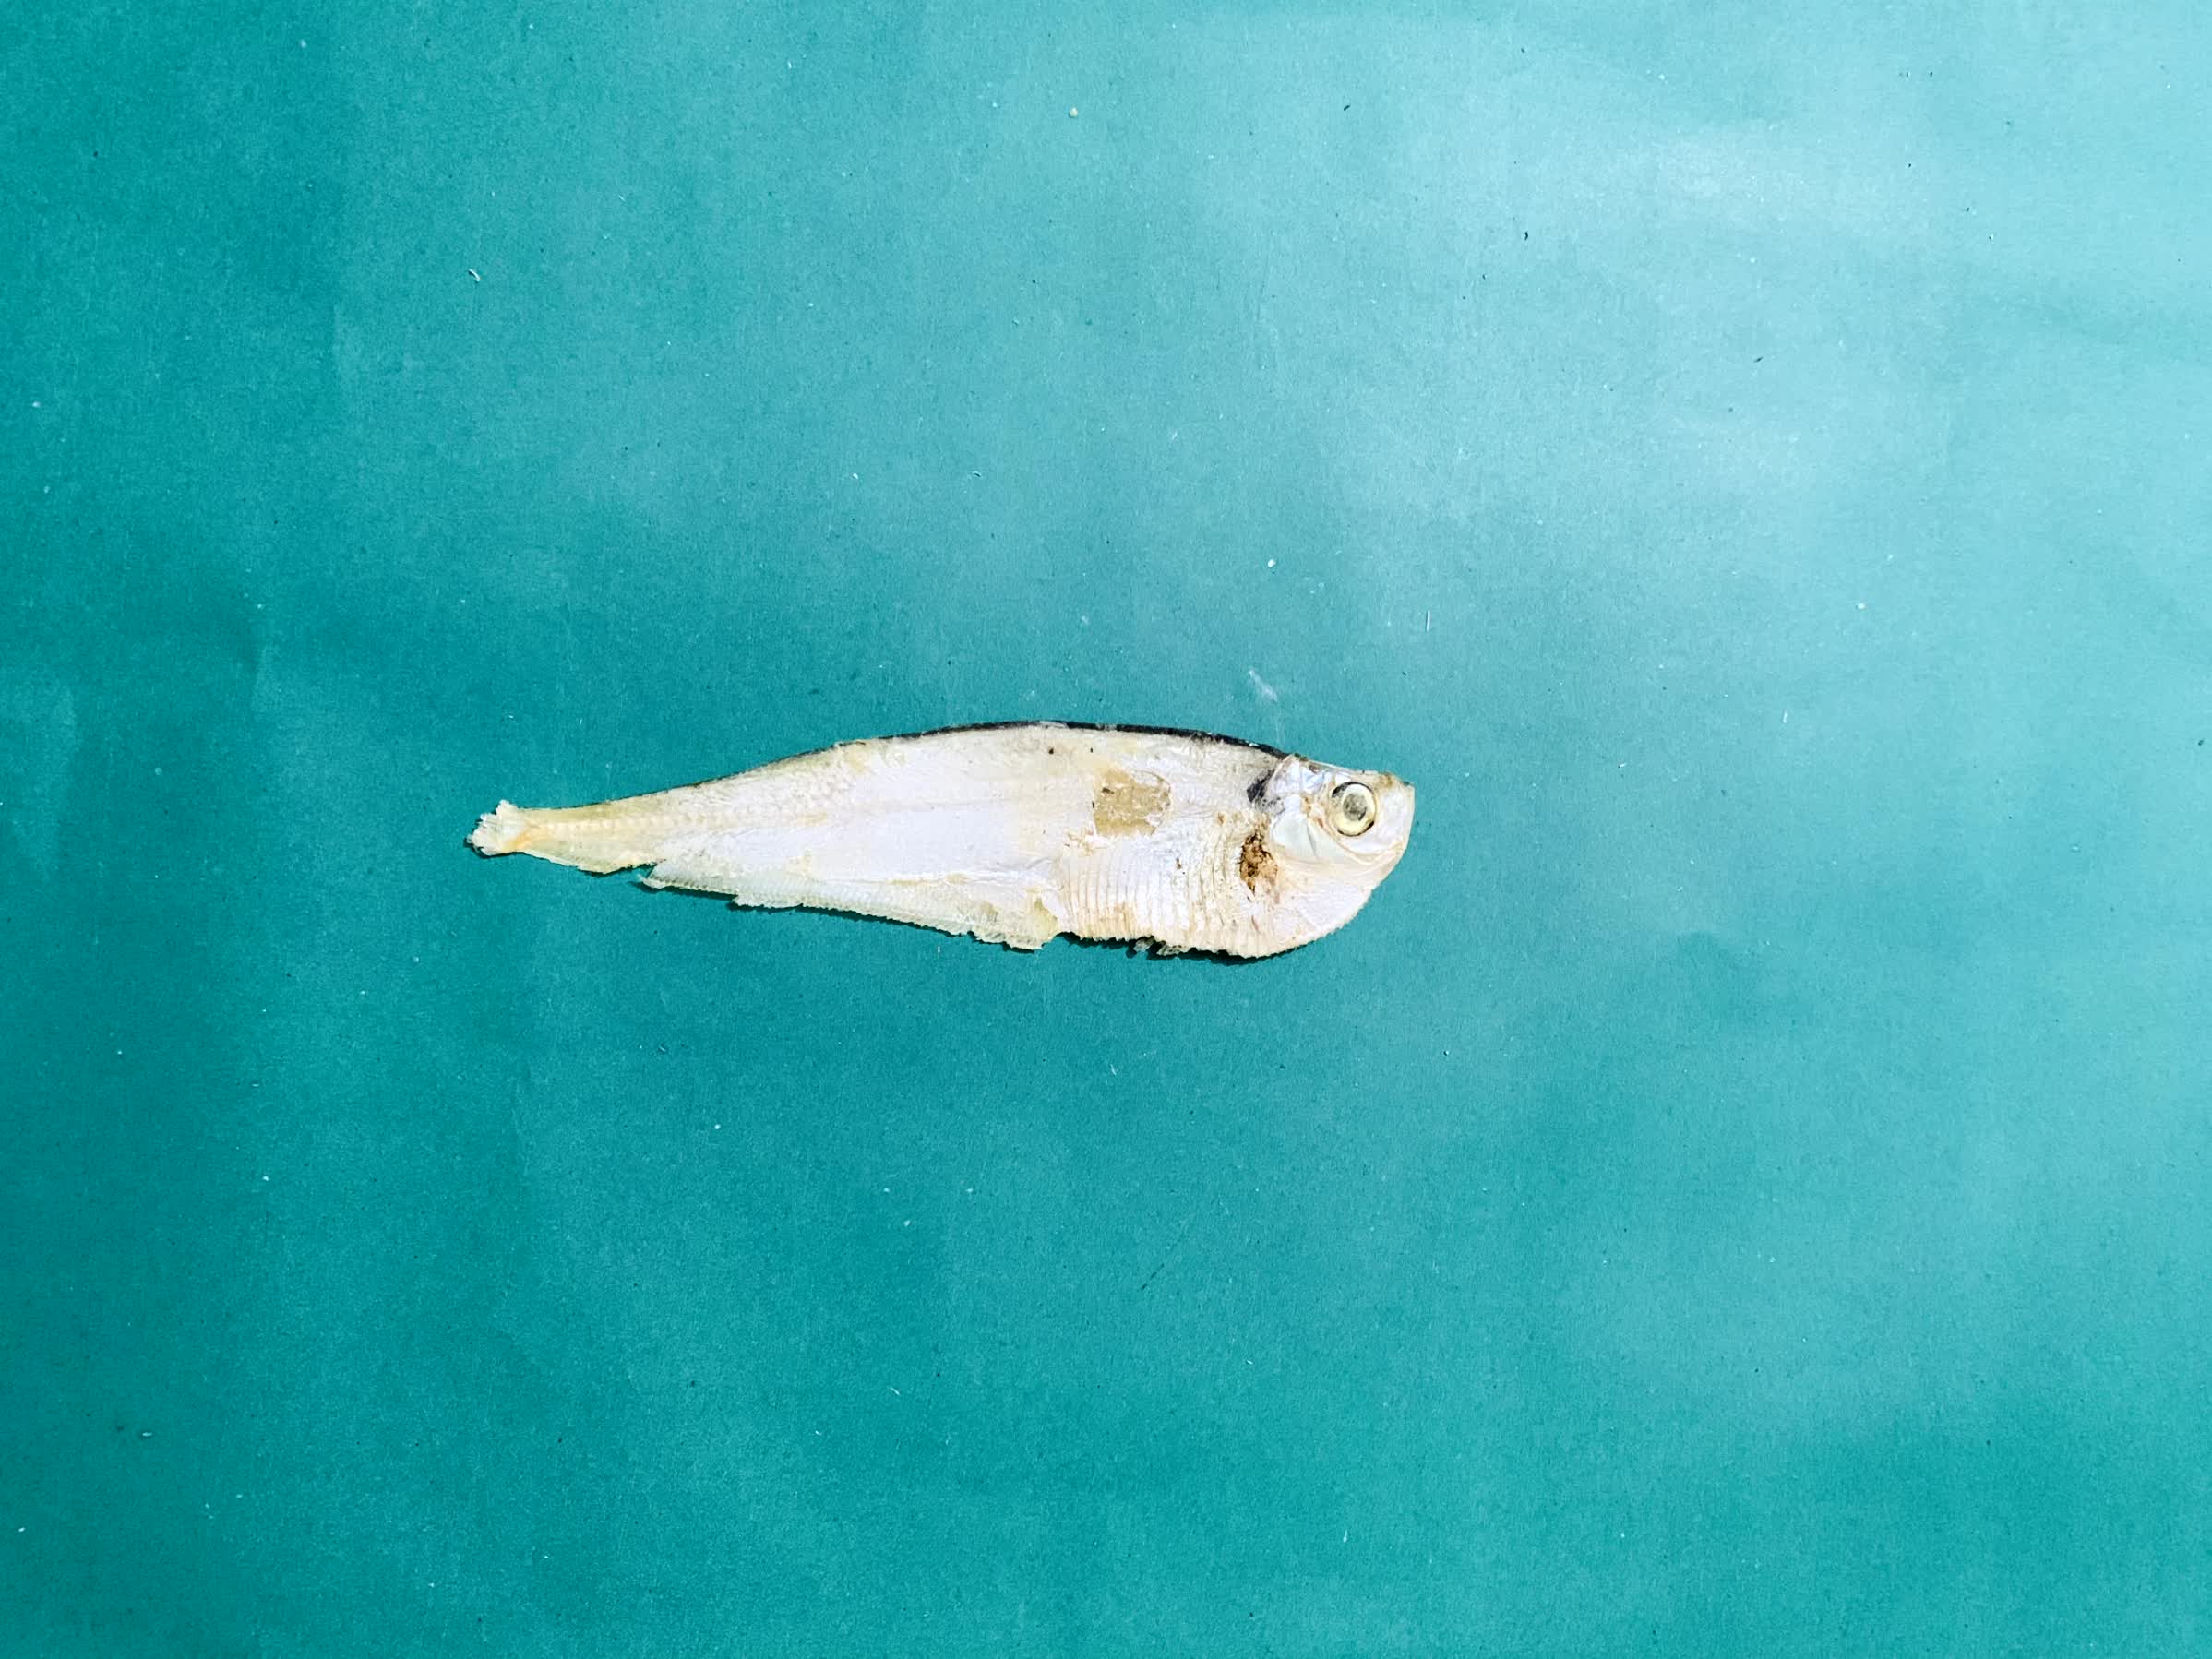
Species: Shukna Feuwa